Ateshgah of Baku

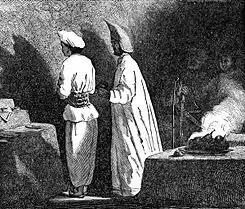
Guebre ceremony in Ateshgah temple

Some scholars have speculated that the Ateshgah may have been an ancient Zoroastrian shrine that was decimated by invading Islamic armies during the Muslim conquest of Persia and its neighboring regions. It has also been asserted that, ""according to historical sources, before the construction of the Indian Temple of Fire (Atashgah) in Surakhany at the end of the 17th century, the local people also worshipped at this site because of the 'seven holes with burning flame'.""